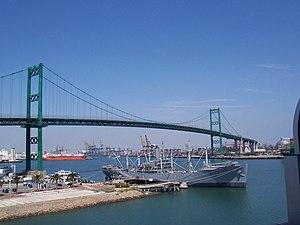
Le port de Los Angeles, aussi appelé Los Angeles Harbor ou Worldport LA, est un port situé dans la baie de San Pedro, dans les quartiers de San Pedro et Wilmington de la ville de Los Angeles, à approximativement 30 kilomètres au sud du centre-ville.
Liste complète des 135 National Historic Landmarks de Californie.